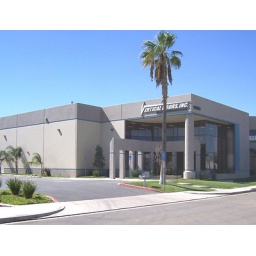
Vertical doors inc building located in California